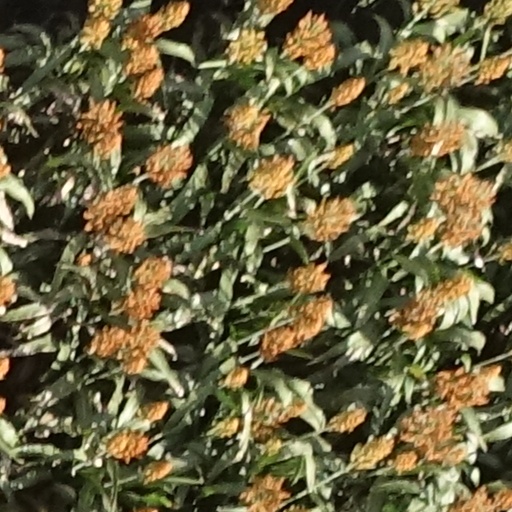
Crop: sorghum